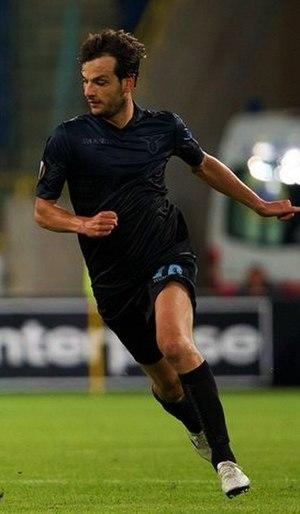
Marco Parolo, né le 25 janvier 1985 à Gallarate en Italie. est un footballeur international italien qui évolue au poste de milieu de terrain à la Lazio Rome.